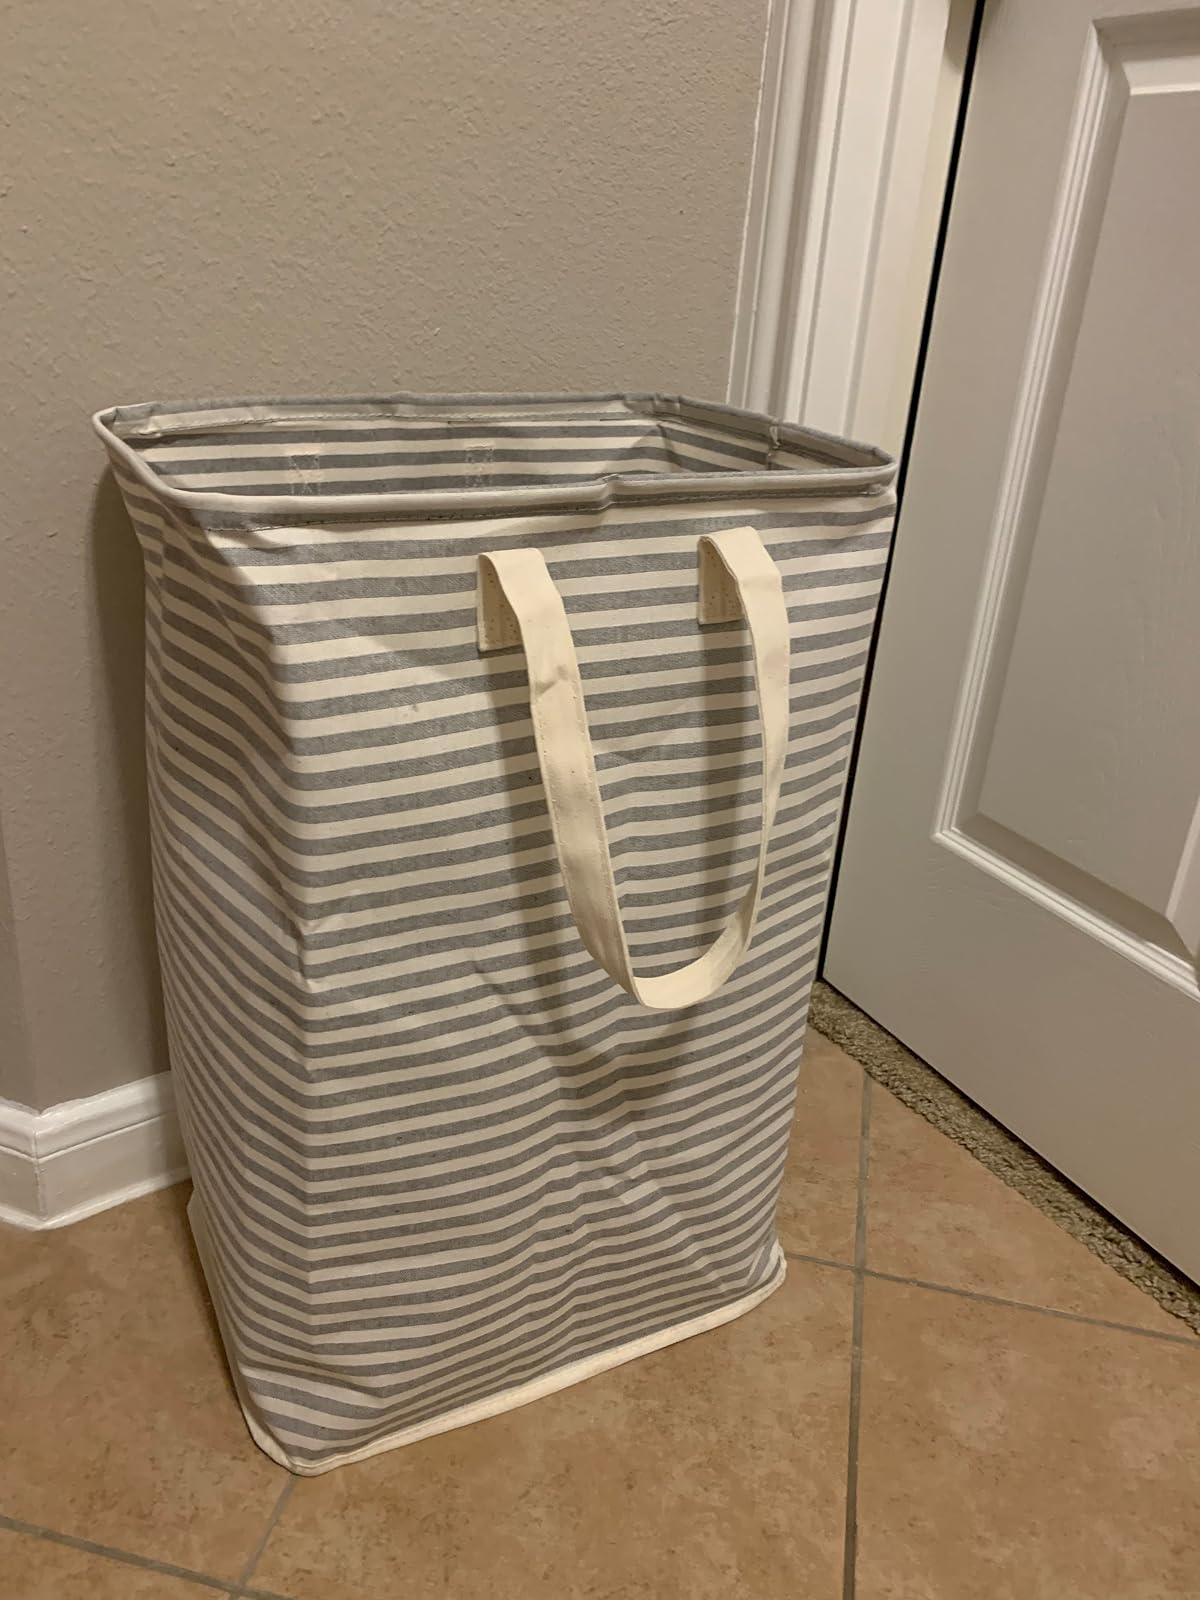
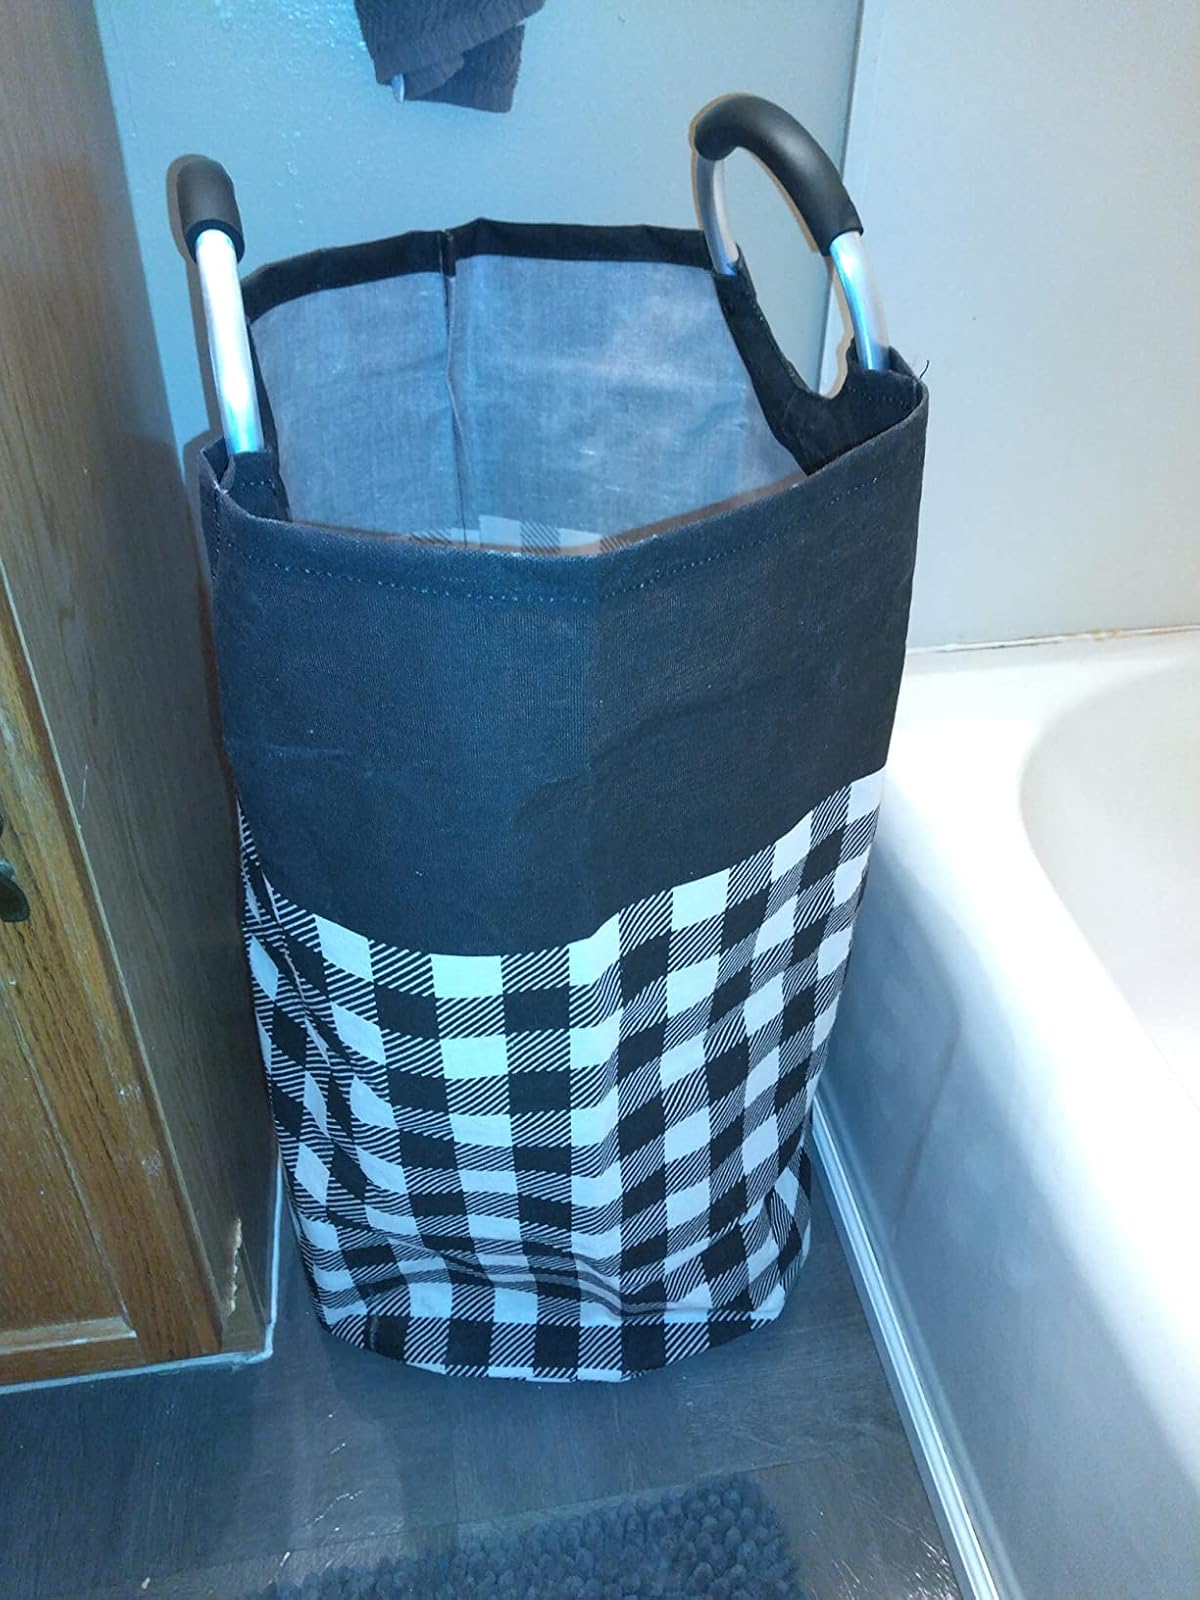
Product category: items_hamper
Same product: no